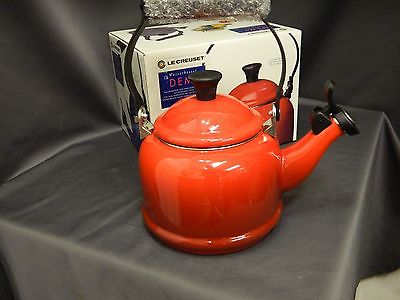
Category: kettle